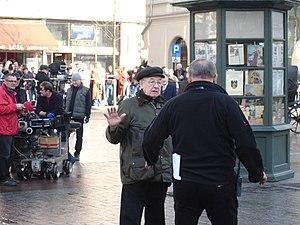
Katyń est un film polonais d'Andrzej Wajda qui traite du massacre de Katyń, d'après le livre Post Mortem, l'histoire de Katyń, d'Andrzej Mularczyk. La première a eu lieu le 17 septembre 2007, à la date anniversaire de l'invasion soviétique. Il a été nommé pour l'Oscar 2008 du Meilleur Film étranger. Ce film est sorti en France, en avril 2009, dans un petit nombre de salles.